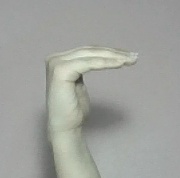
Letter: haa